Cenote

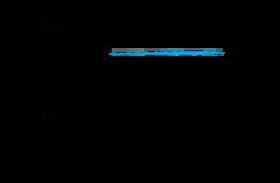
Geological cutaway of Cenote Ik Kil

The classification scheme was based on morphometric observations above the water table, and therefore incompletely reflects the processes by which the cenotes formed and the inherent hydrogeochemical relationship with the underlying flooded cave networks, which were only discovered in the 1980s and later with the initiation of cave diving exploration.